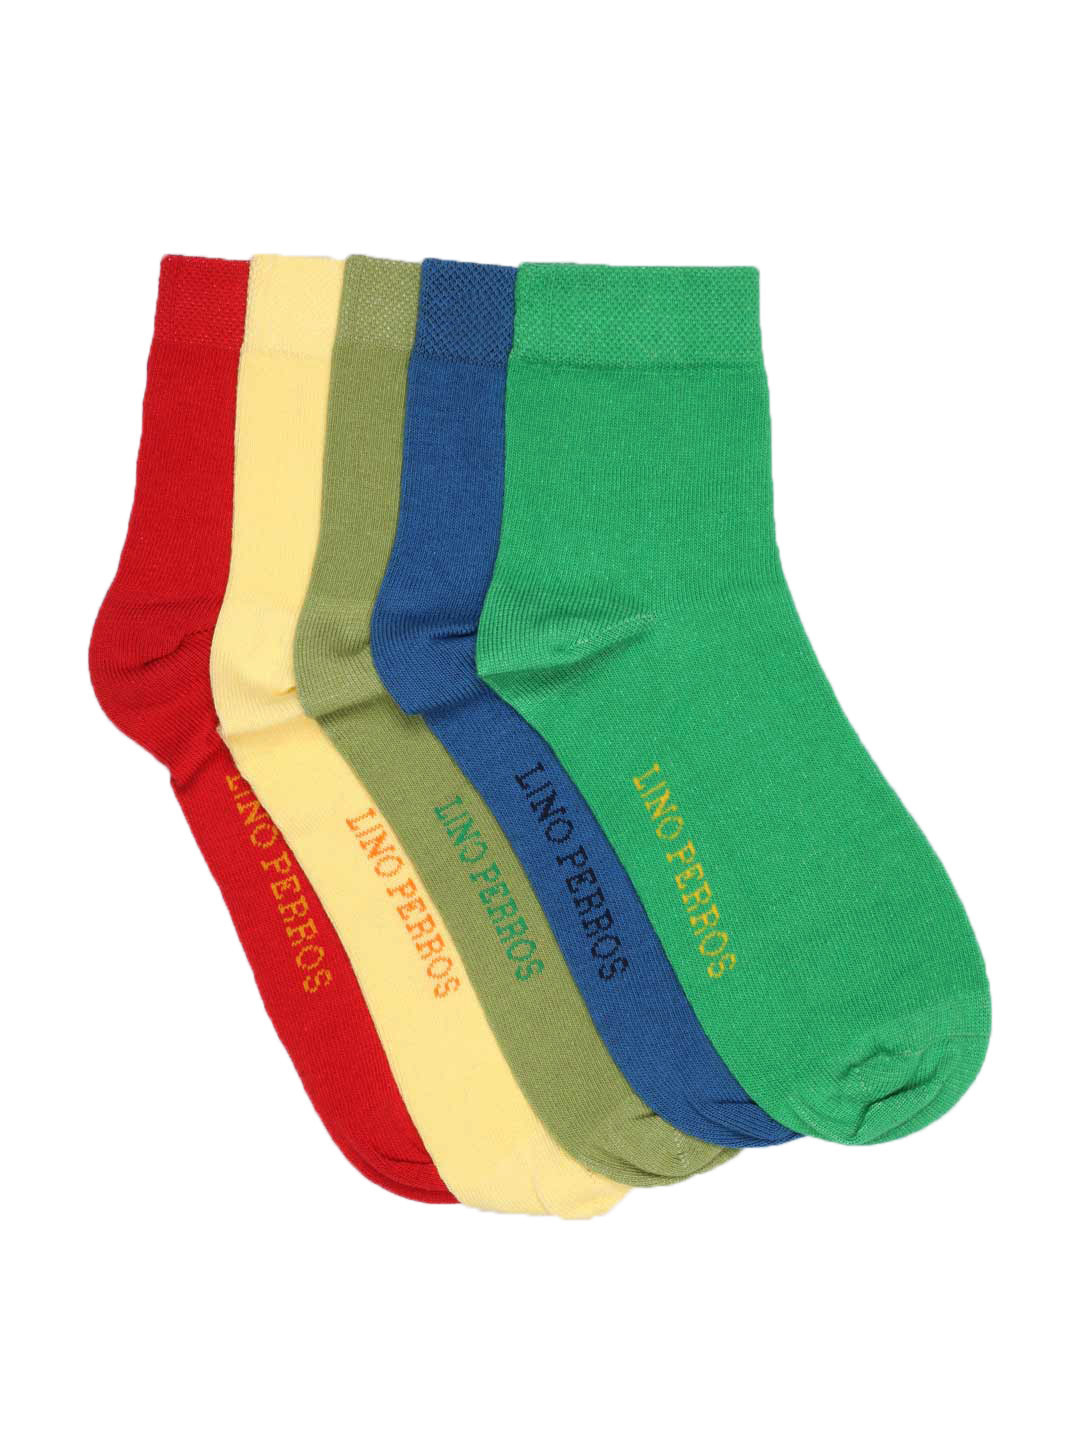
Lino Perros Unisex Monday to Friday Socks
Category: Accessories / Socks / Socks
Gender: Unisex
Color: Multi
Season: Summer 2012
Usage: Casual